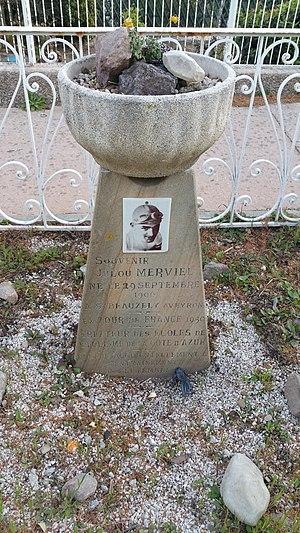
Jules Merviel, né le 29 septembre 1906 à Saint-Beauzély et mort accidentellement le 1ᵉʳ septembre 1978 à Carqueiranne, est un coureur cycliste français, professionnel de 1929 à 1944.